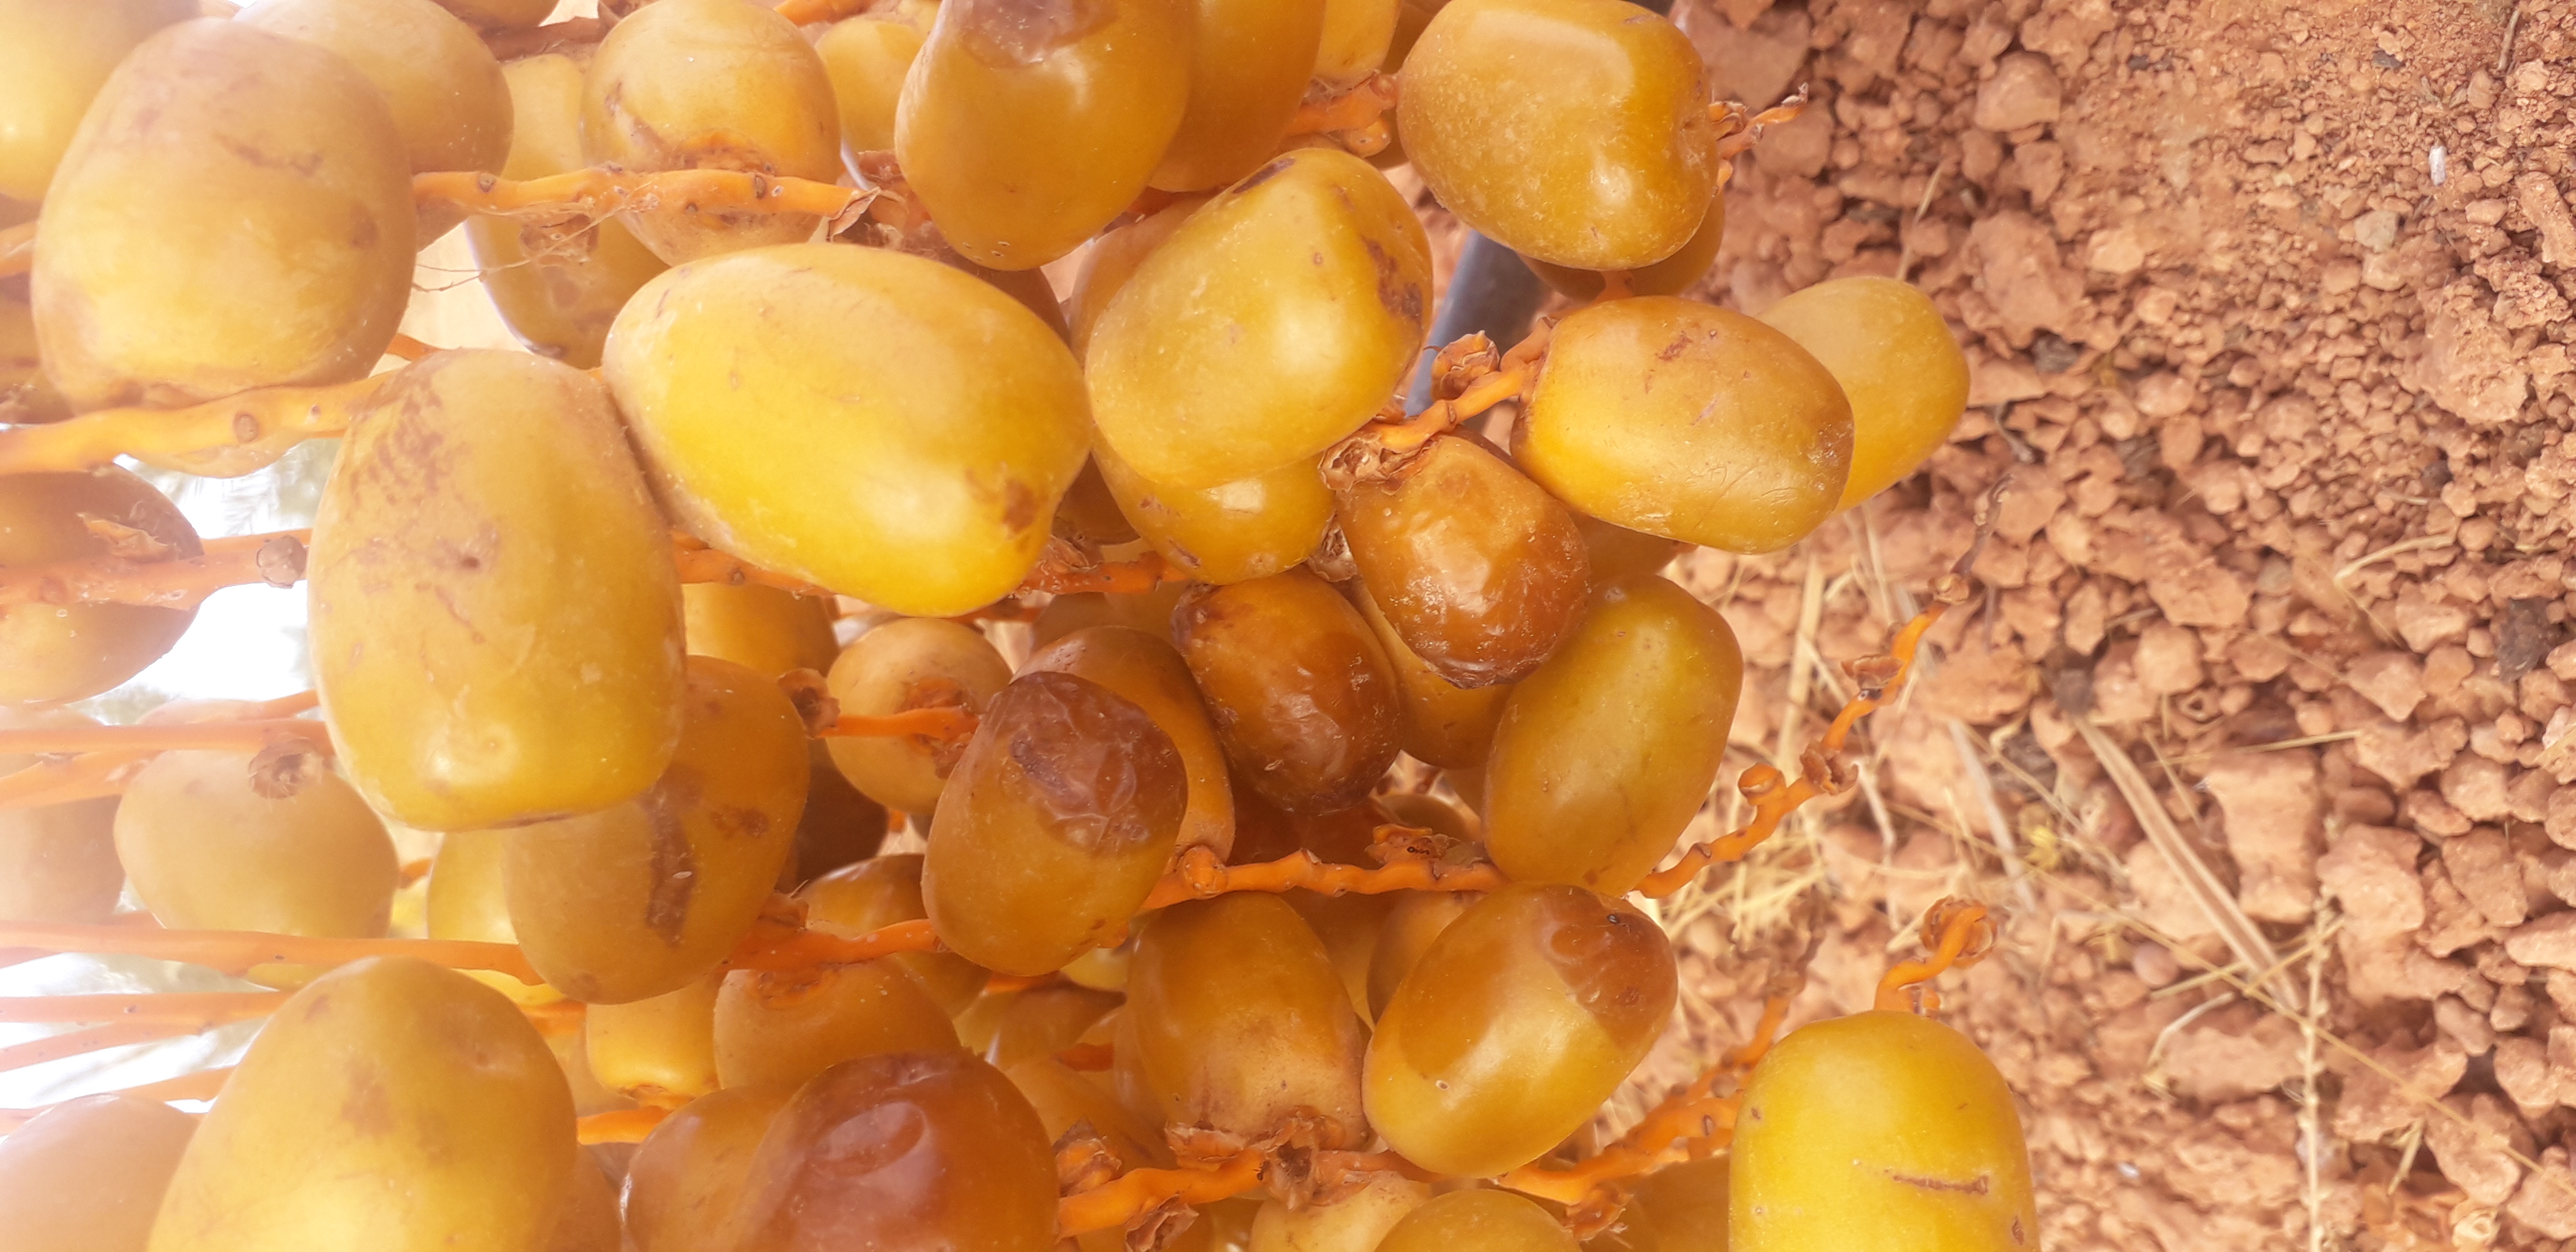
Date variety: Boufagous